Sugar Town (film)

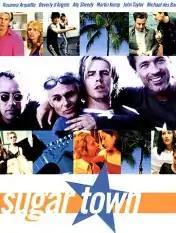
Film poster for "Sugar Town"

Sugar Town is a 1999 independent film co-written and co-directed by Allison Anders and Kurt Voss, concerning a tangled web of characters coping with ambition, fame, and the aftermath of fame. The film was named after the 1966 hit single "Sugar Town" by Nancy Sinatra.